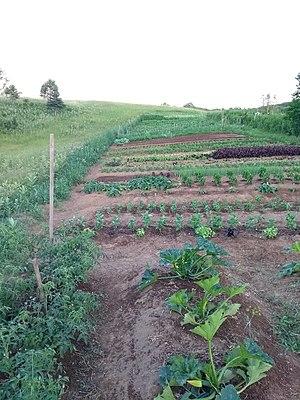
Micro agriculture
La micro-agriculture biointensive est un système agricole durable visant à produire une alimentation grâce à une petite parcelle de terre tout en enrichissant en humus le sol cultivé. C'est un système agricole auto-fertile et autonome en semences.